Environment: real
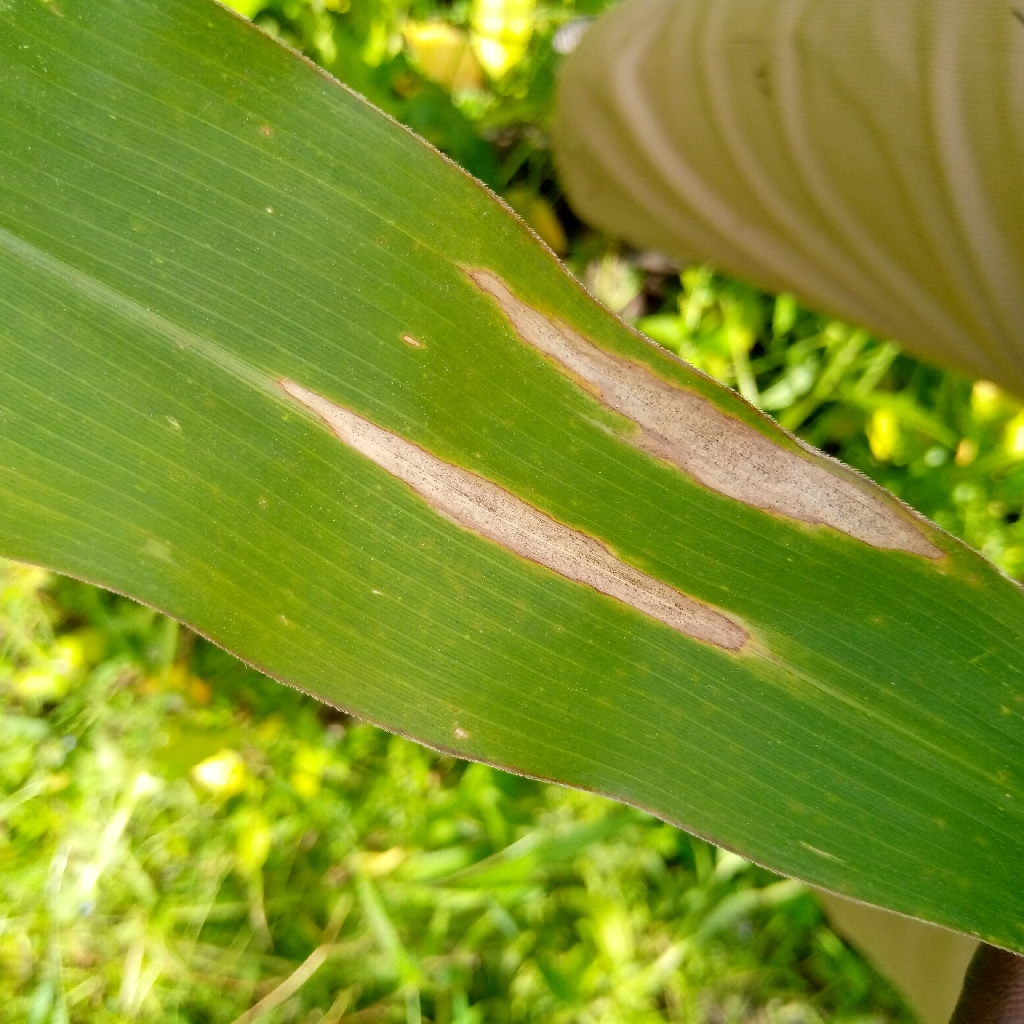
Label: northern_corn_leaf_blight